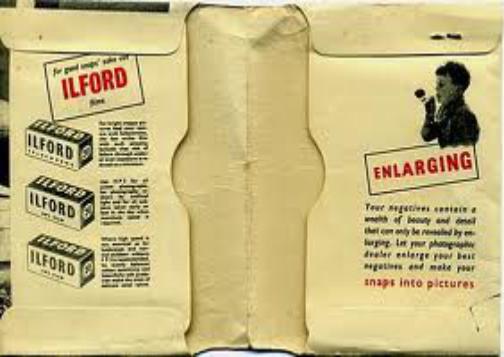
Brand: Ilford Photo
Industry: Electronic